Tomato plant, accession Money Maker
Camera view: horizontal (90 deg, fisheye); turntable rotation: 330 degrees
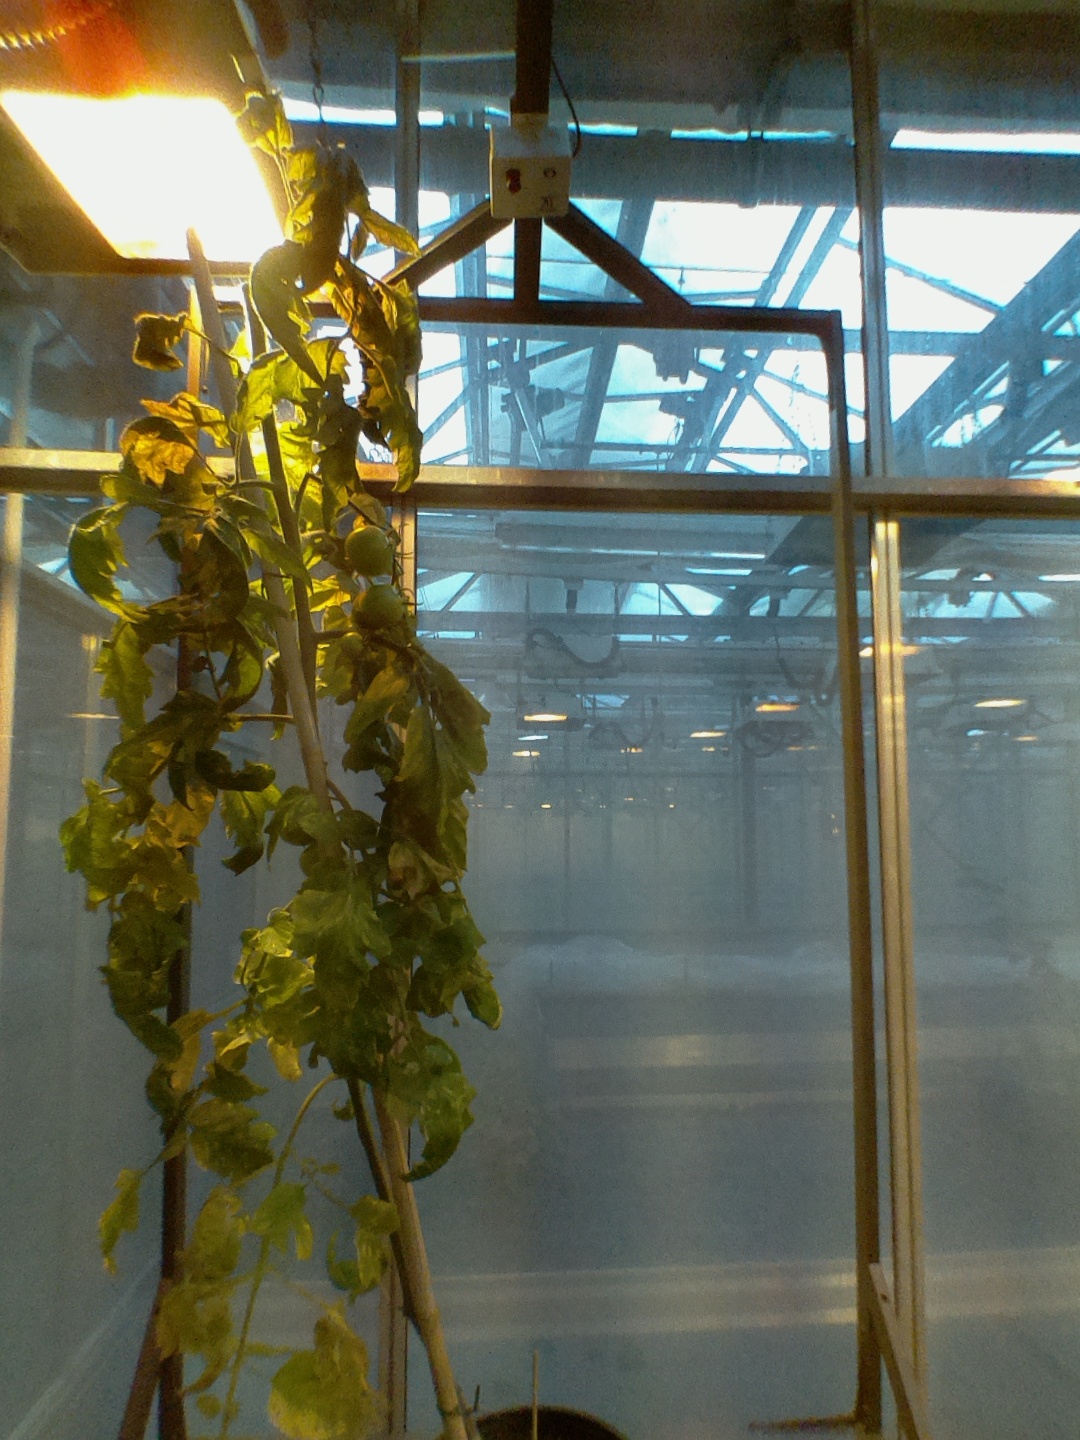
BBCH growth stage 77: 70%-80% of final fruit size